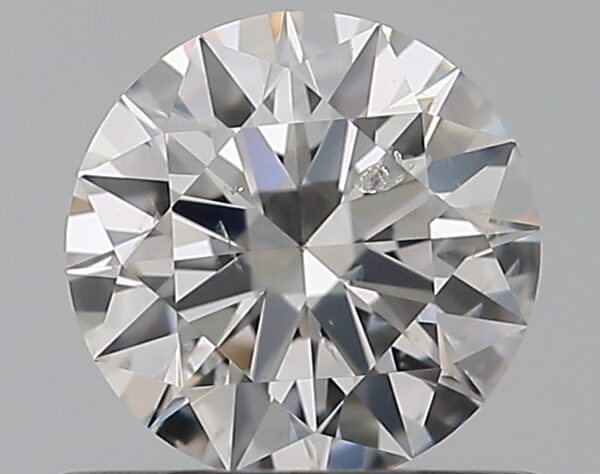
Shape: round
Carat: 0.5
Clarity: SI2
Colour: E
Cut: EX
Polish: EX
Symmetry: EX
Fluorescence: F
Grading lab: GIA
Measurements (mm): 5.16 x 5.17 x 3.11